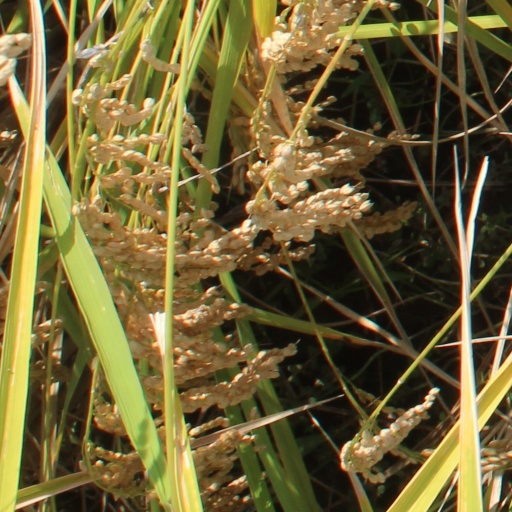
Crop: rice